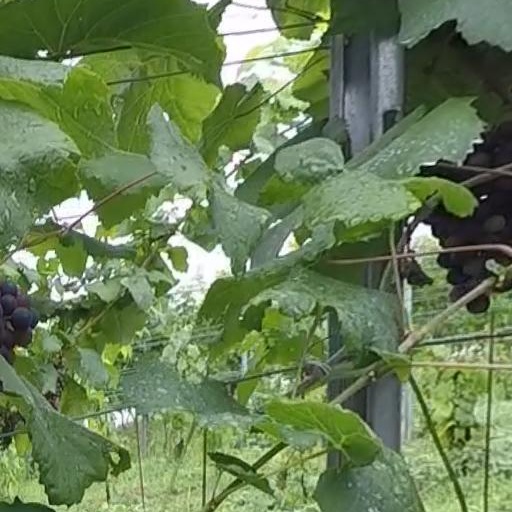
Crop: grape